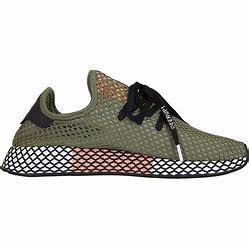
Brand: Adidas
Model: Deerupt Runner